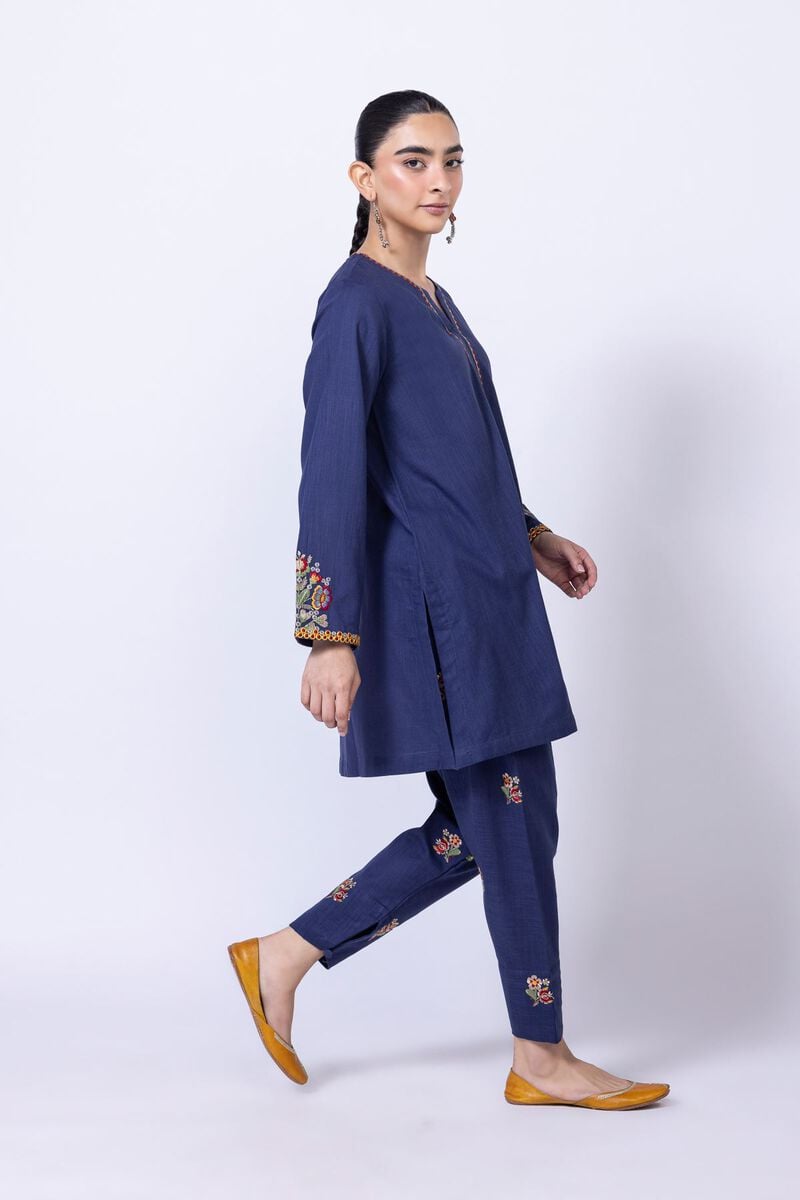
navy embroidered tunic